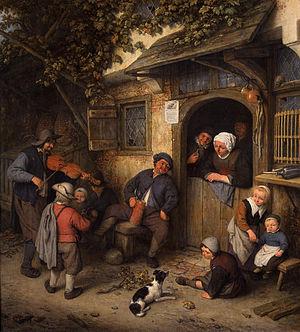
1673 est une année commune commençant un dimanche.
L'âge d'or de la peinture néerlandaise est le nom donné à la peinture des Pays-Bas durant le siècle d'or néerlandais, une période de l'histoire de ce pays qui correspond à peu près au XVIIᵉ siècle. Les Provinces-Unies forment alors la nation la plus prospère d'Europe et dominent le commerce, l'art et la science du continent. Les provinces ayant constitué ce nouvel État sont des centres artistiques moins importants que les villes de Flandre, mais les bouleversements et les migrations de populations dus à la guerre de Quatre-Vingts Ans, ainsi que la rupture avec les traditions culturelles monarchiste et catholique, font que l'art néerlandais a besoin de se réinventer entièrement, une tâche qu'il accomplit avec succès.